Fremantle

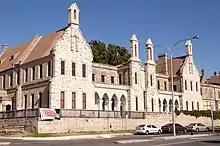
Fremantle Arts Centre

When the first 75 convicts arrived from Britain in 1850 to support the colony's dwindling population, it became apparent that the Round House was inadequate to house them. The convicts built a new jail, Fremantle Prison, which was completed in the 1850s and continued to be used as Fremantle's prison until 1991. Fremantle Prison was once one of the most notorious prisons in the British Empire. It housed British convicts, local prisoners, military prisoners, enemy aliens and prisoners of war. In 2010, Fremantle Prison was placed on the UNESCO World Heritage List as part of the "Australian Convict Sites", making it the first built environment in Western Australia to be bestowed this honour. It continues to be accessible to the public for guided tours and as a venue for artistic and cultural activities.